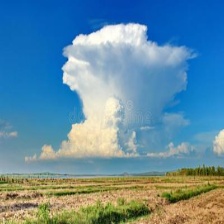
Cloud type: Cumulonimbus